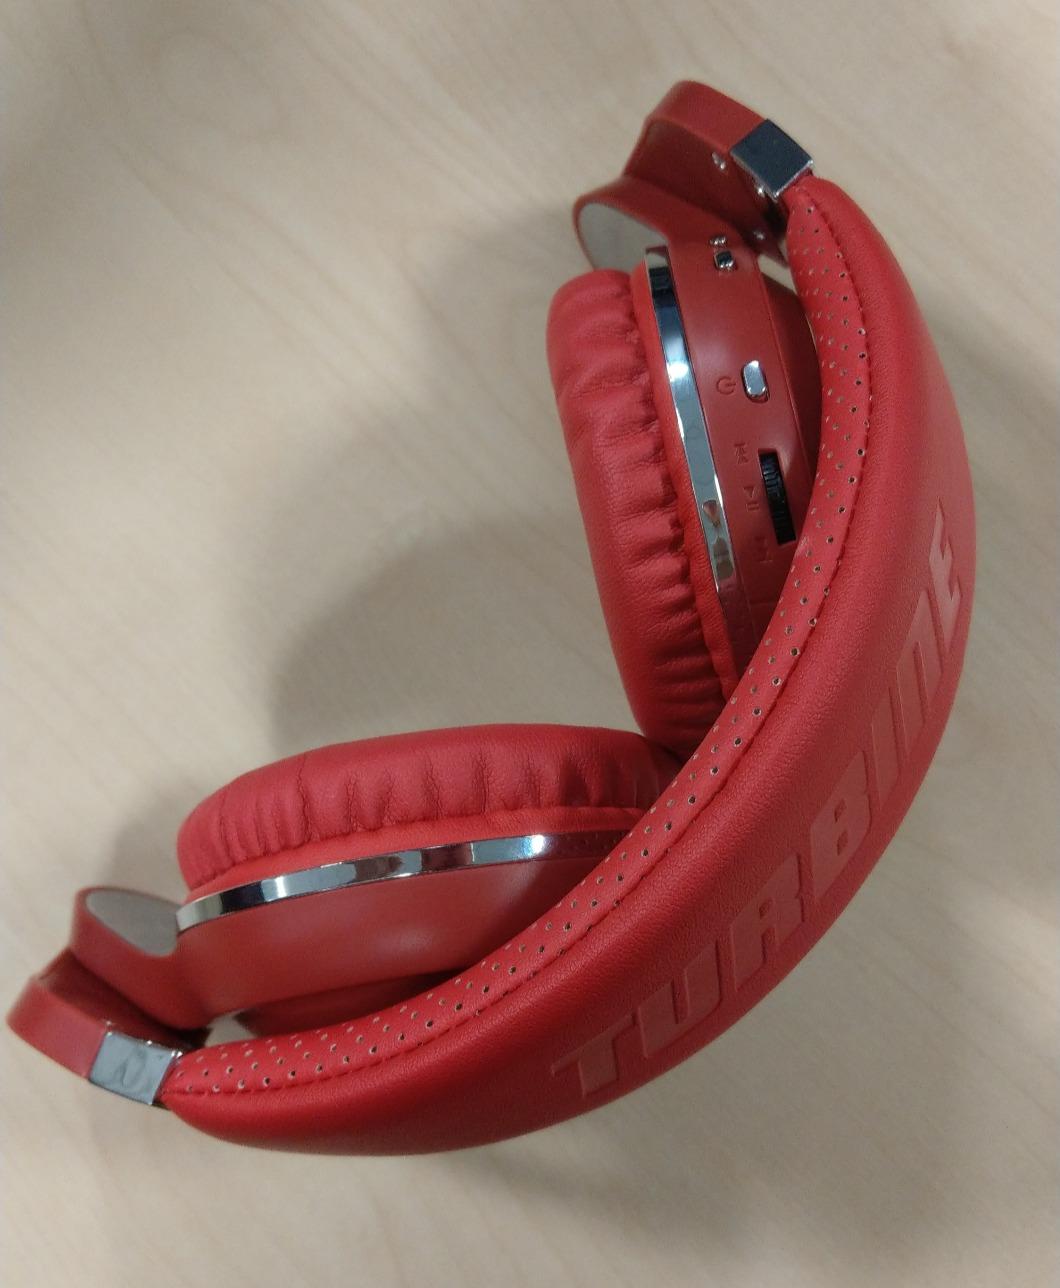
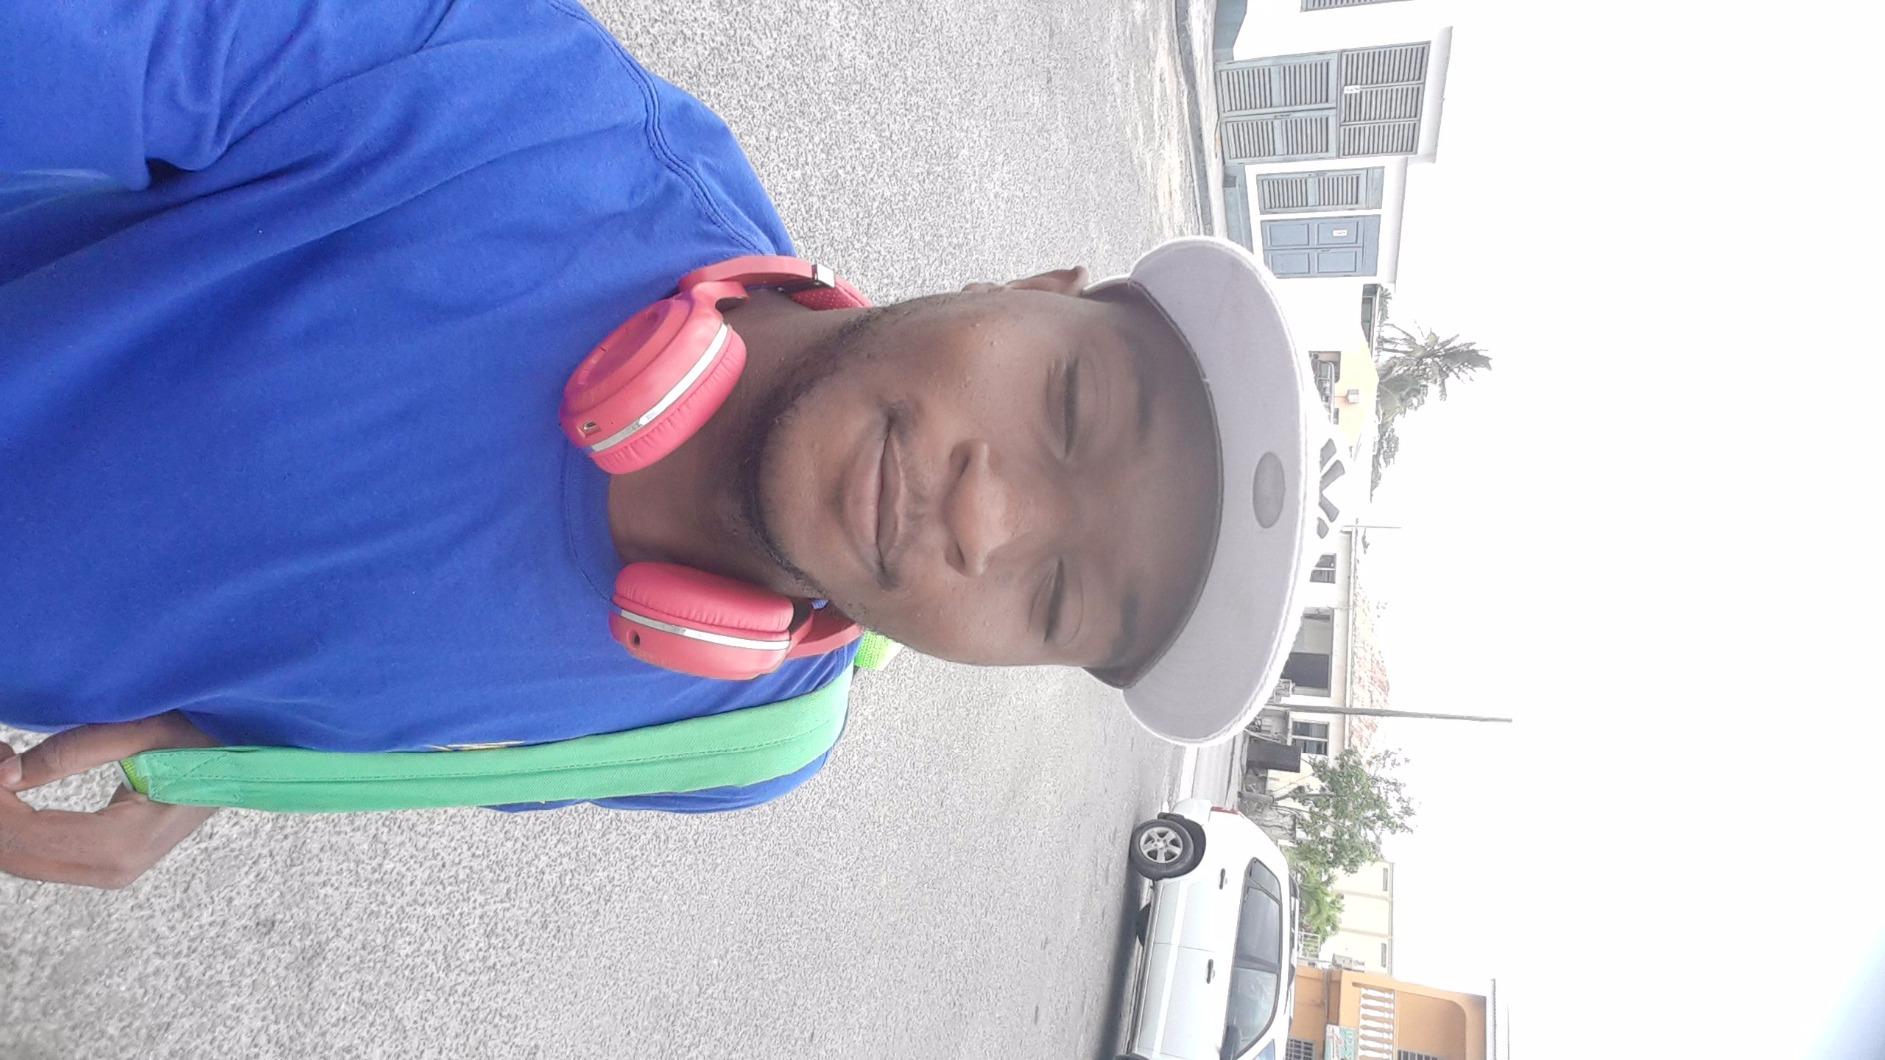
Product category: headphones
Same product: yes